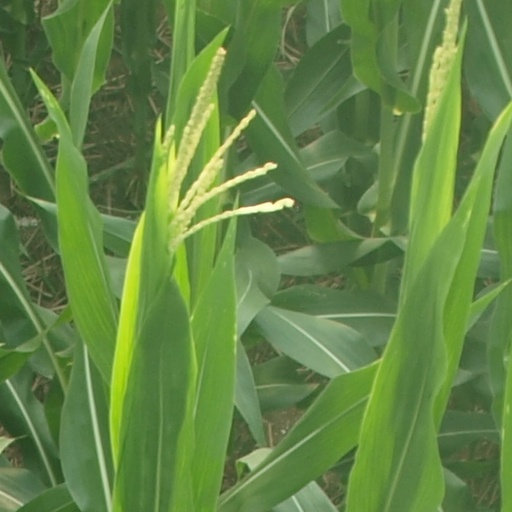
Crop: maize; corn